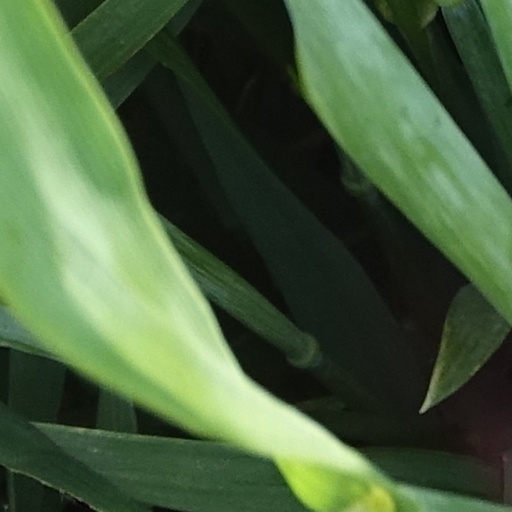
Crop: wheat